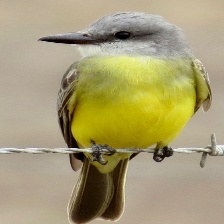
Species: TROPICAL KINGBIRD
Scientific name: TYRANNUS MELANCHOLICUS